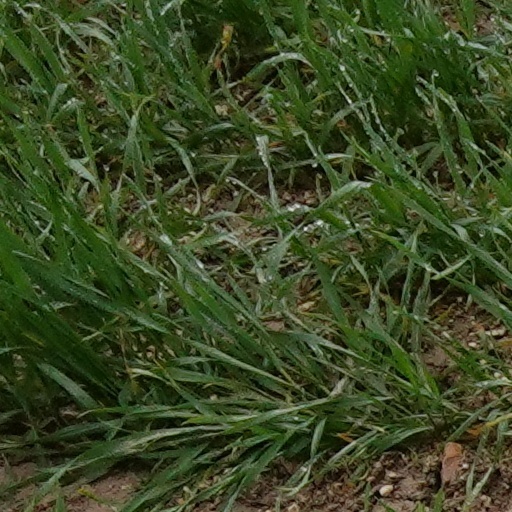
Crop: wheat